Vanity Fair (American magazine 1913–1936)

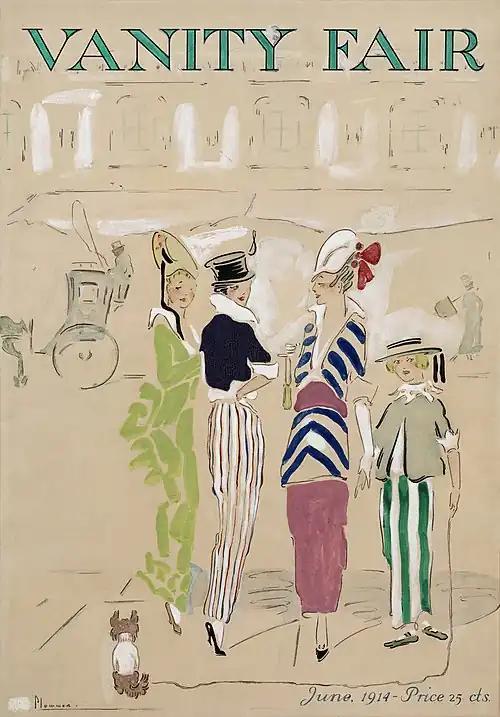
"Vanity Fair", cover art for the June 1914 issue. Digitally restored.

Vanity Fair was an American society magazine published from 1913 to 1936. It was highly successful until the Great Depression led to its becoming unprofitable, and it was merged into "Vogue" in 1936. In the 1980s, the title was revived.